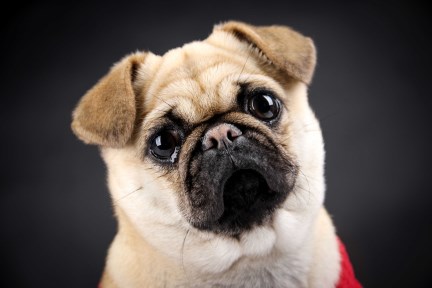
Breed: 798-n000130-pug